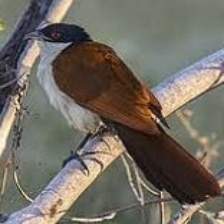
Species: COPPERY TAILED COUCAL
Scientific name: CENTROPUS CUPREICAUDUS